Sheffield United F.C. league record by opponent

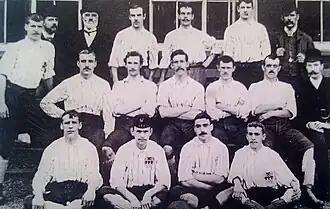
The United squad from the 1890–91 season, their first in league football

Sheffield United Football Club is an English association football club based at Bramall Lane in Sheffield, South Yorkshire, who currently compete in the . Founded in 1889, they played only friendlies during their first year in existence before being elected to the Midland Counties League for the 1890–91 season. The football committee (who ran the club at the time) were unhappy with the quality of the Midland Counties League and so resigned in the summer of 1891. However, United were refused entry into The Football League amidst an acrimonious dispute with local rivals The Wednesday who had lobbied against their application. Instead United joined the newly formed Northern League which mainly consisted of teams from the North East of England, resulting in their nearest away fixture being at Darlington, some 85 miles away. Sheffield United again applied for election to The Football League the following year, this time being successful, and were admitted to the new Second Division in 1892. Despite the club's desire to be part of the Football League some committee members felt it may not last and so United remained with the Northern League for one more season, thus competing in two leagues concurrently during the 1892–93 season. Since that time United have remained in either the Football League, or at times the Premier League (during the 1992–93, 1993–94 and 2006–07 seasons), although changing fortunes have meant that they have competed in all four of the top divisions in England at some stage.